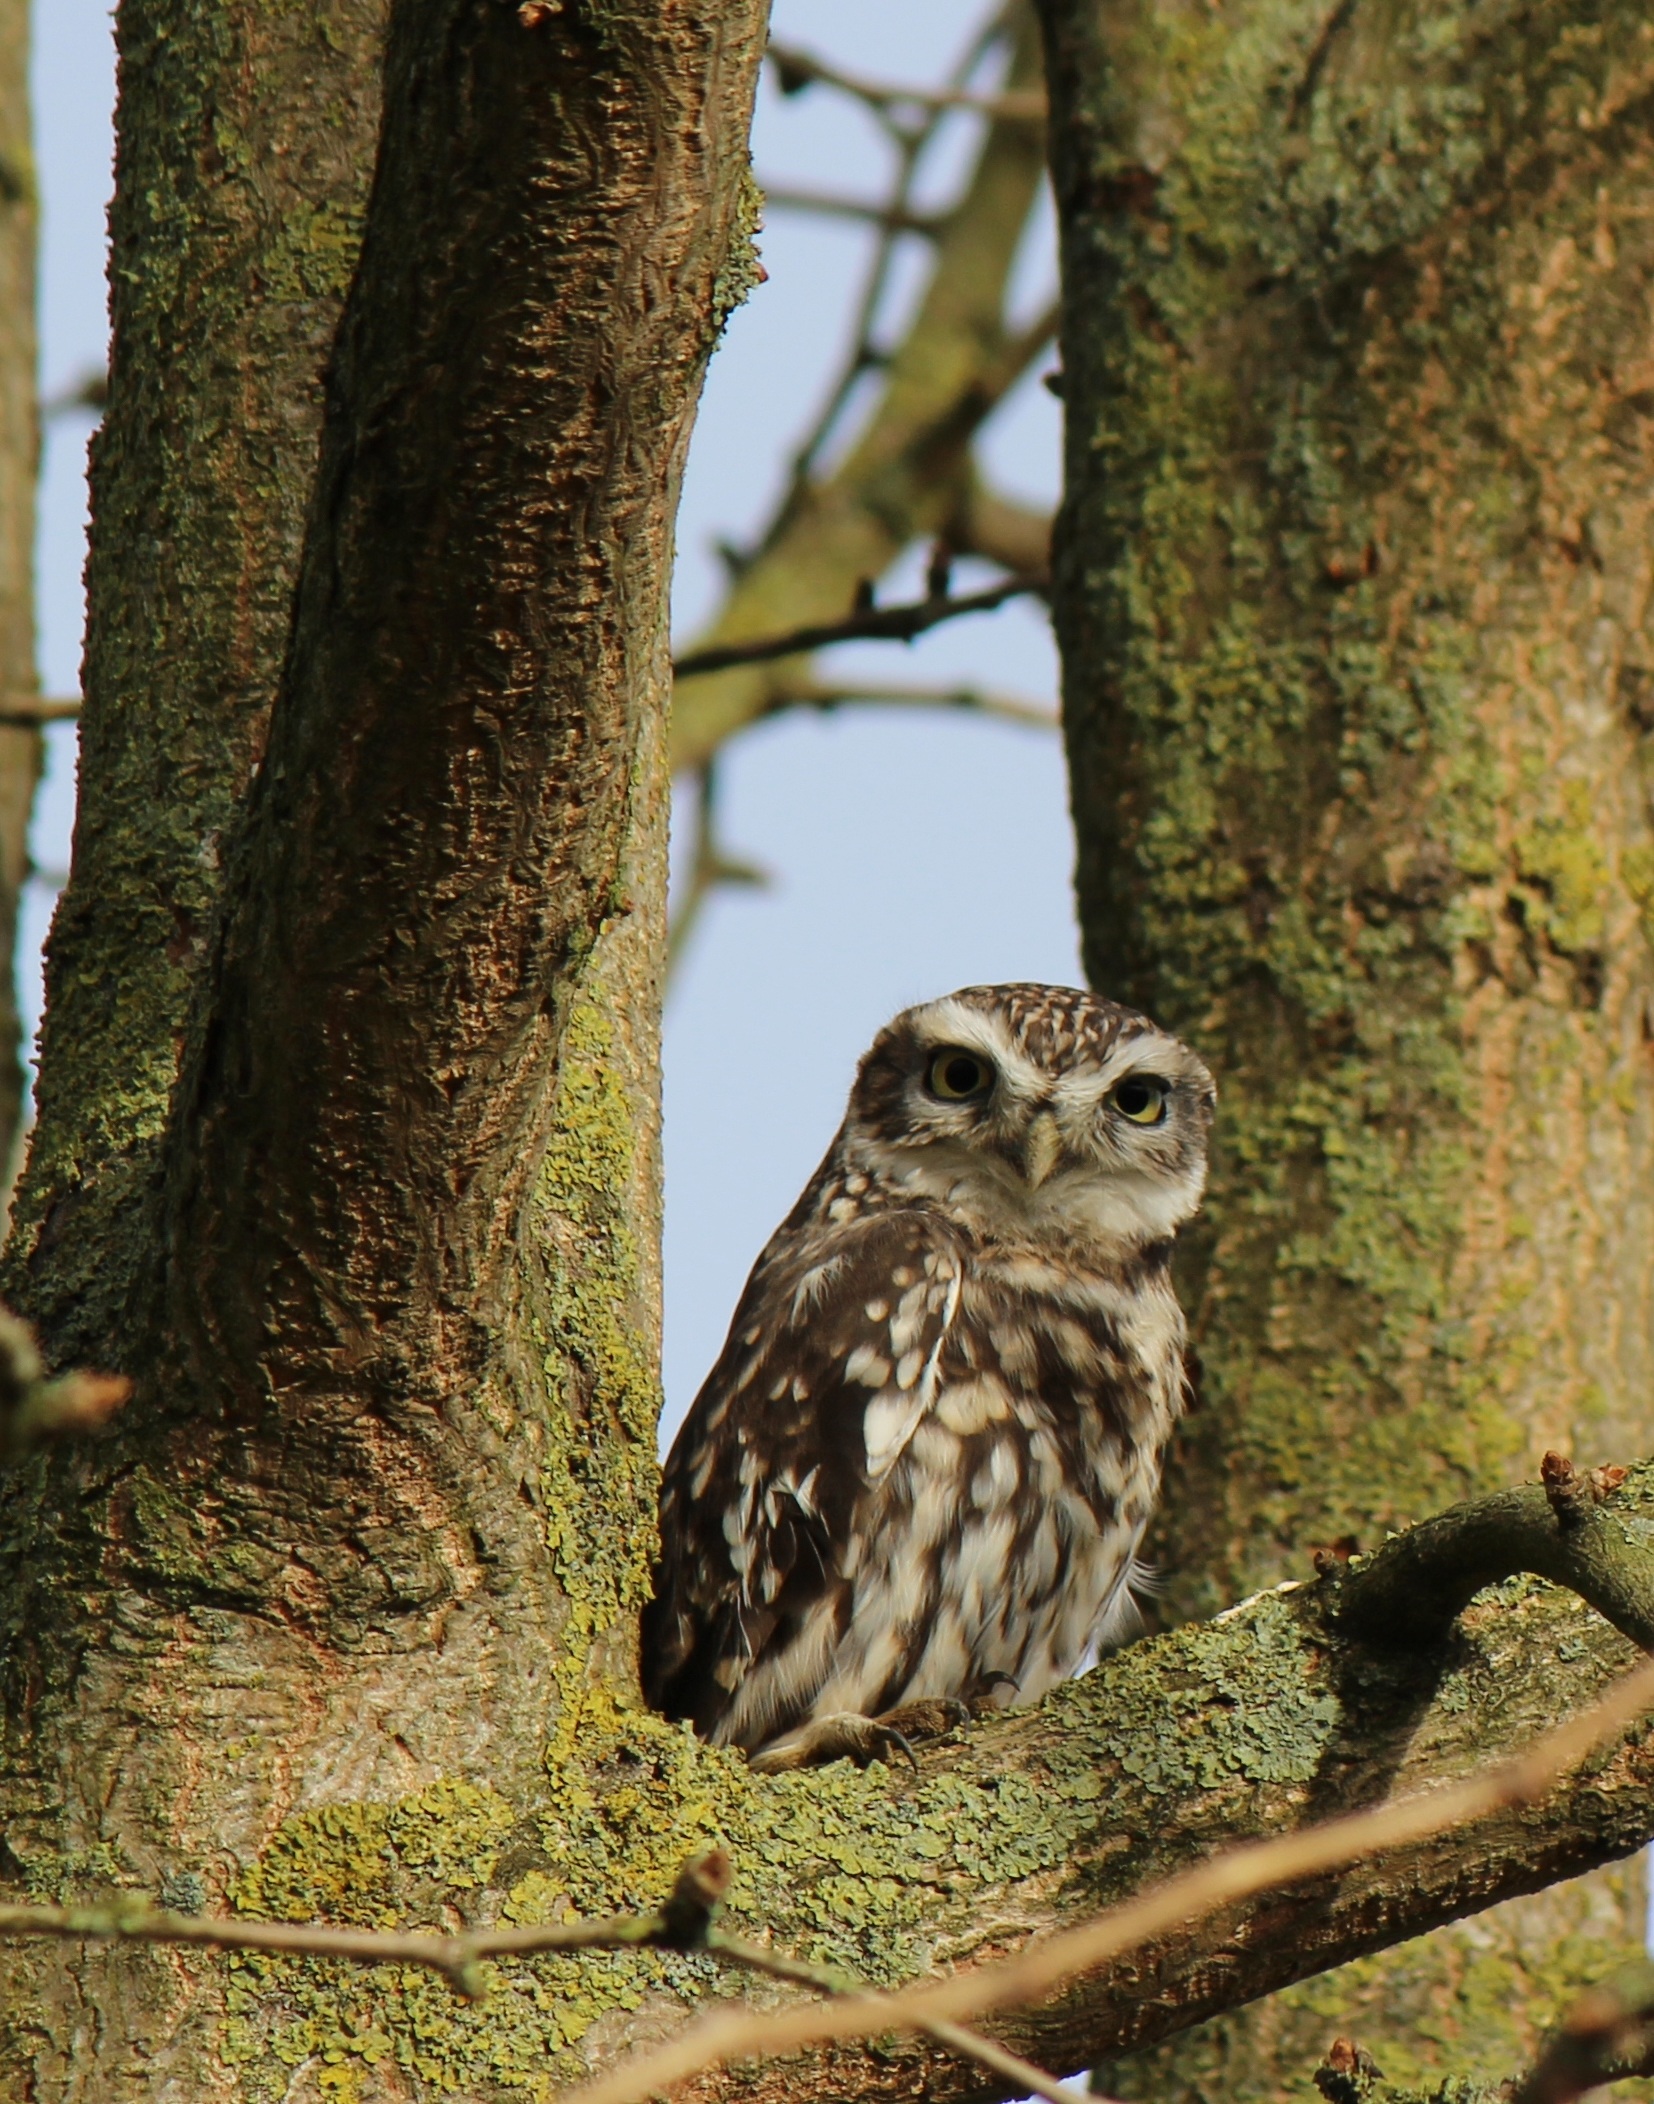
tree, nature, branch, bird, animal, wildlife, beak, sitting, hawk, owl, fauna, bird of prey, vertebrate, screech owl